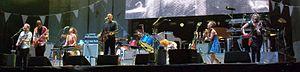
Spectacle gratuit d'Arcade Fire présenté et diffusé en direct par SiriusXM Canada le 22 septembre 2011 à 21:00 à la place des Festivals de Montréal
Voici une liste de festivals québécois, qui ont lieu soit au Québec soit en France.
La musique du Québec désigne toute expression musicale produite au Québec de la colonisation française à aujourd'hui. Il existe une musique amérindienne peu présente, mais qui a connu un essor important dans les années 1990 avec le groupe Kashtin. La plupart des courants musicaux répertoriés en Occident y sont représentés et plusieurs artistes québécois sont reconnus sur la scène internationale. La musique du Québec se caractérise principalement par un fort penchant francophone et évolutif ainsi que par sa musique folklorique encore bien vivante.
Pop Montréal est un festival de musique annuel de Montréal.